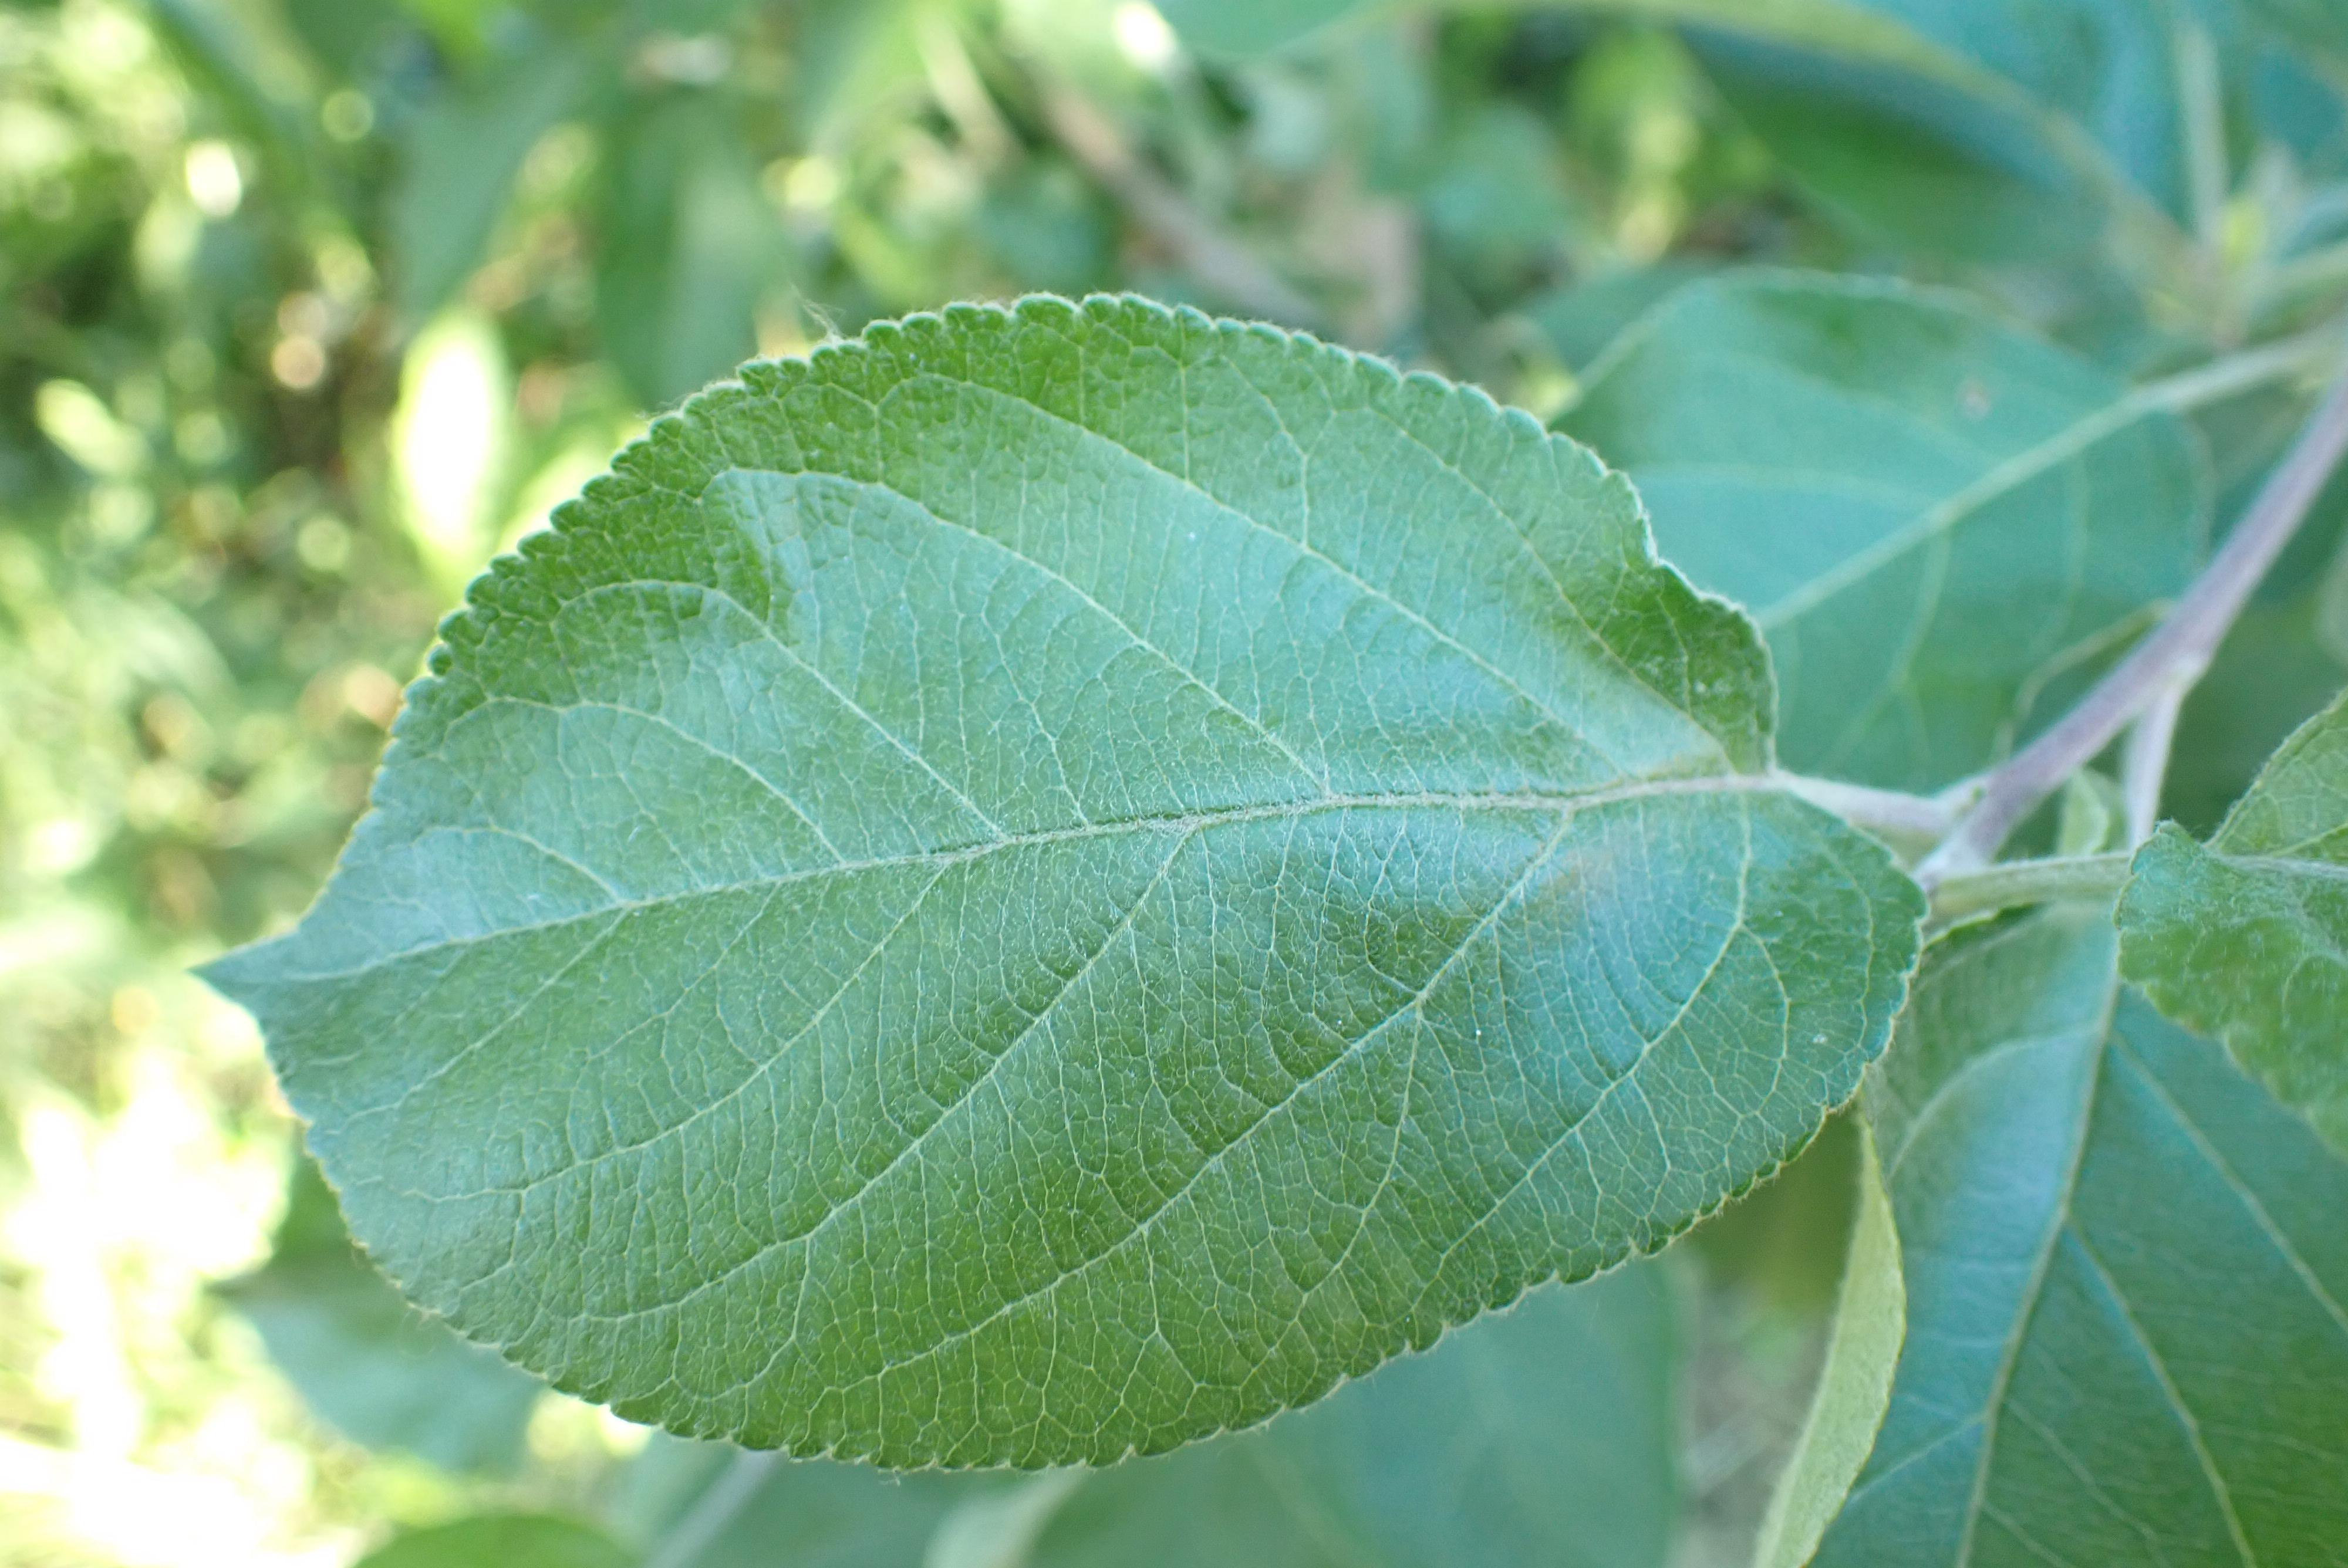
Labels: healthy